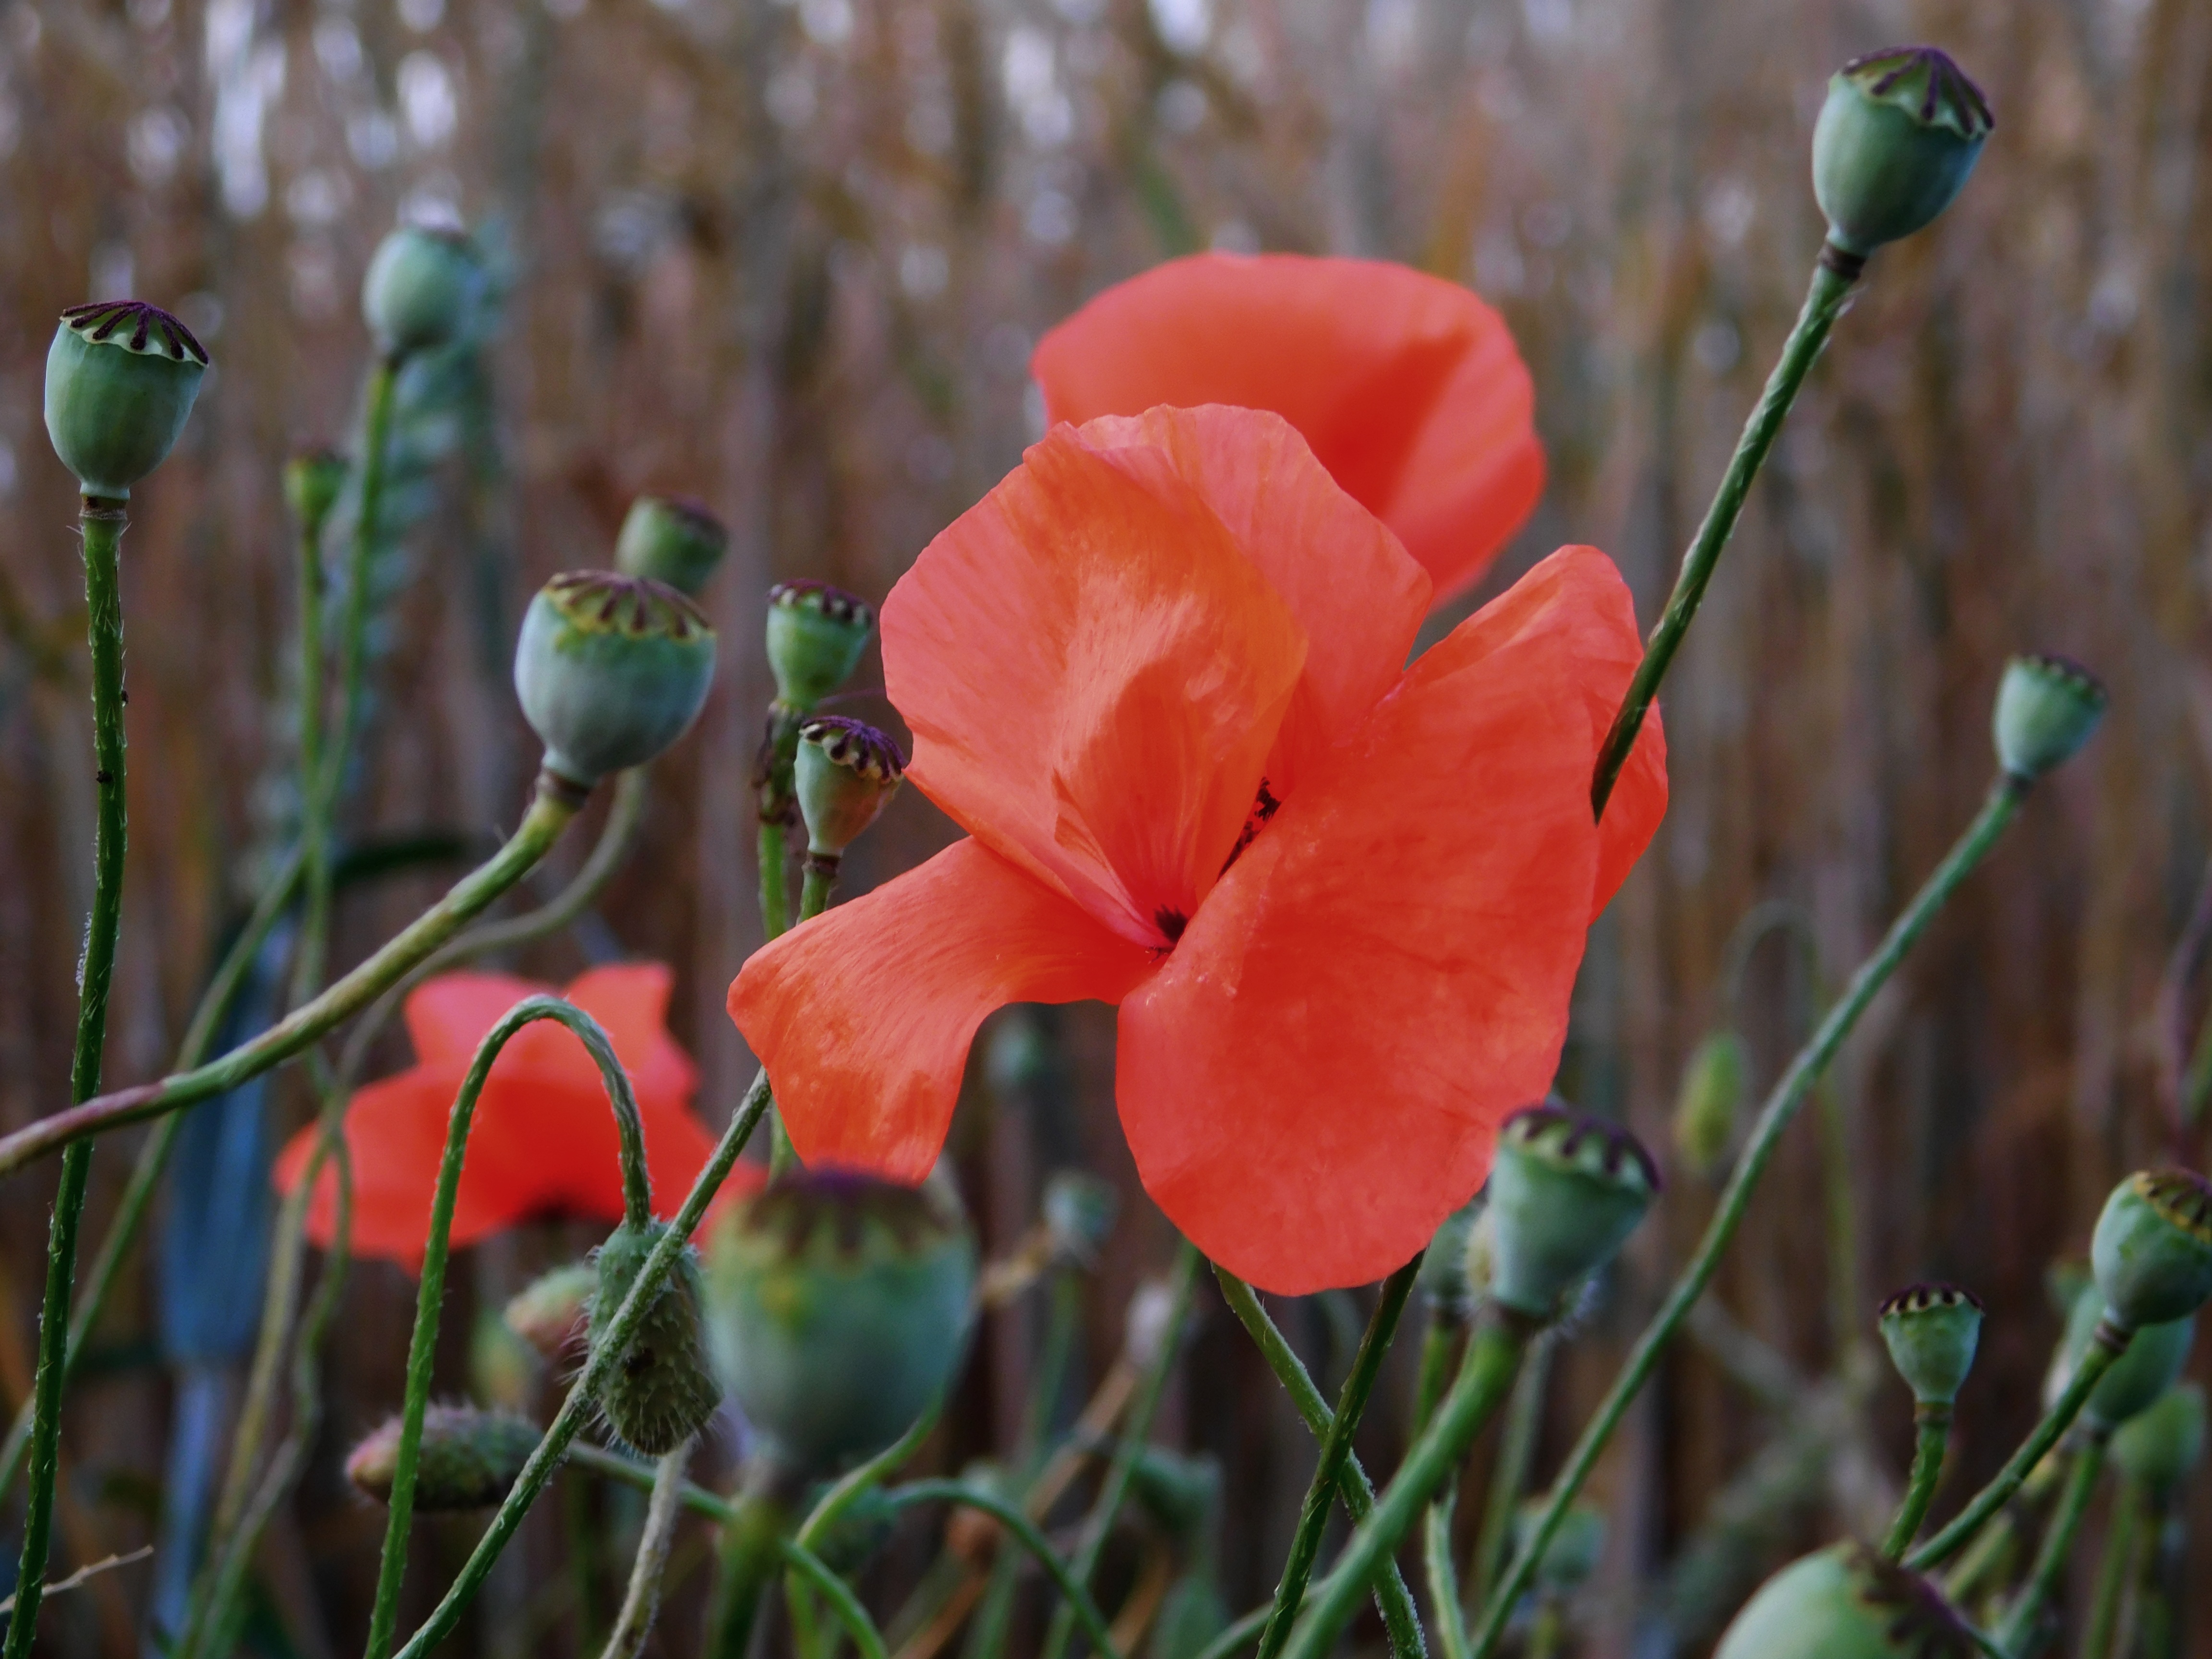
nature, grass, blossom, plant, field, leaf, flower, petal, bloom, green, red, botany, close, flora, wildflower, close up, poppy flower, poppy, bud, coquelicot, macro photography, flowering plant, poppy buds, plant stem, land plant, poppy family